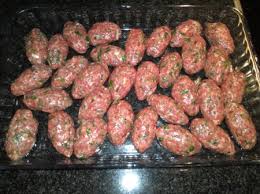
Yemek: izmir_kofte